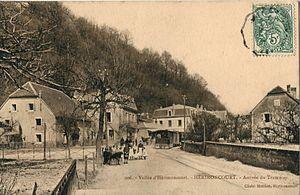
Carte postale ancienne éditée par Metthez à Hérimoncourt
Le Tramway de la Vallée d'Hérimoncourt est un ancien réseau de chemin de fer secondaire du Doubs centré sur la ville d'Audincourt, long d'une vingtaine de kilomètres, et qui fonctionna de 1887 à 1932, afin d'assurer un maillage plus fin que celui assuré par les lignes du PLM et notamment la ligne Dole-Ville - Belfort, ou, plus modestement, la ligne de Montbéliard à Morvillars.
Hérimoncourt est une commune française située dans le département du Doubs, en région Bourgogne-Franche-Comté.